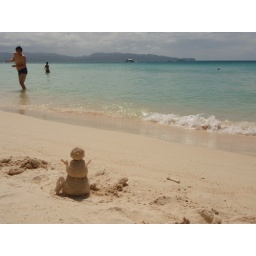
I learned to make sand balls from the local kids in Boracay.